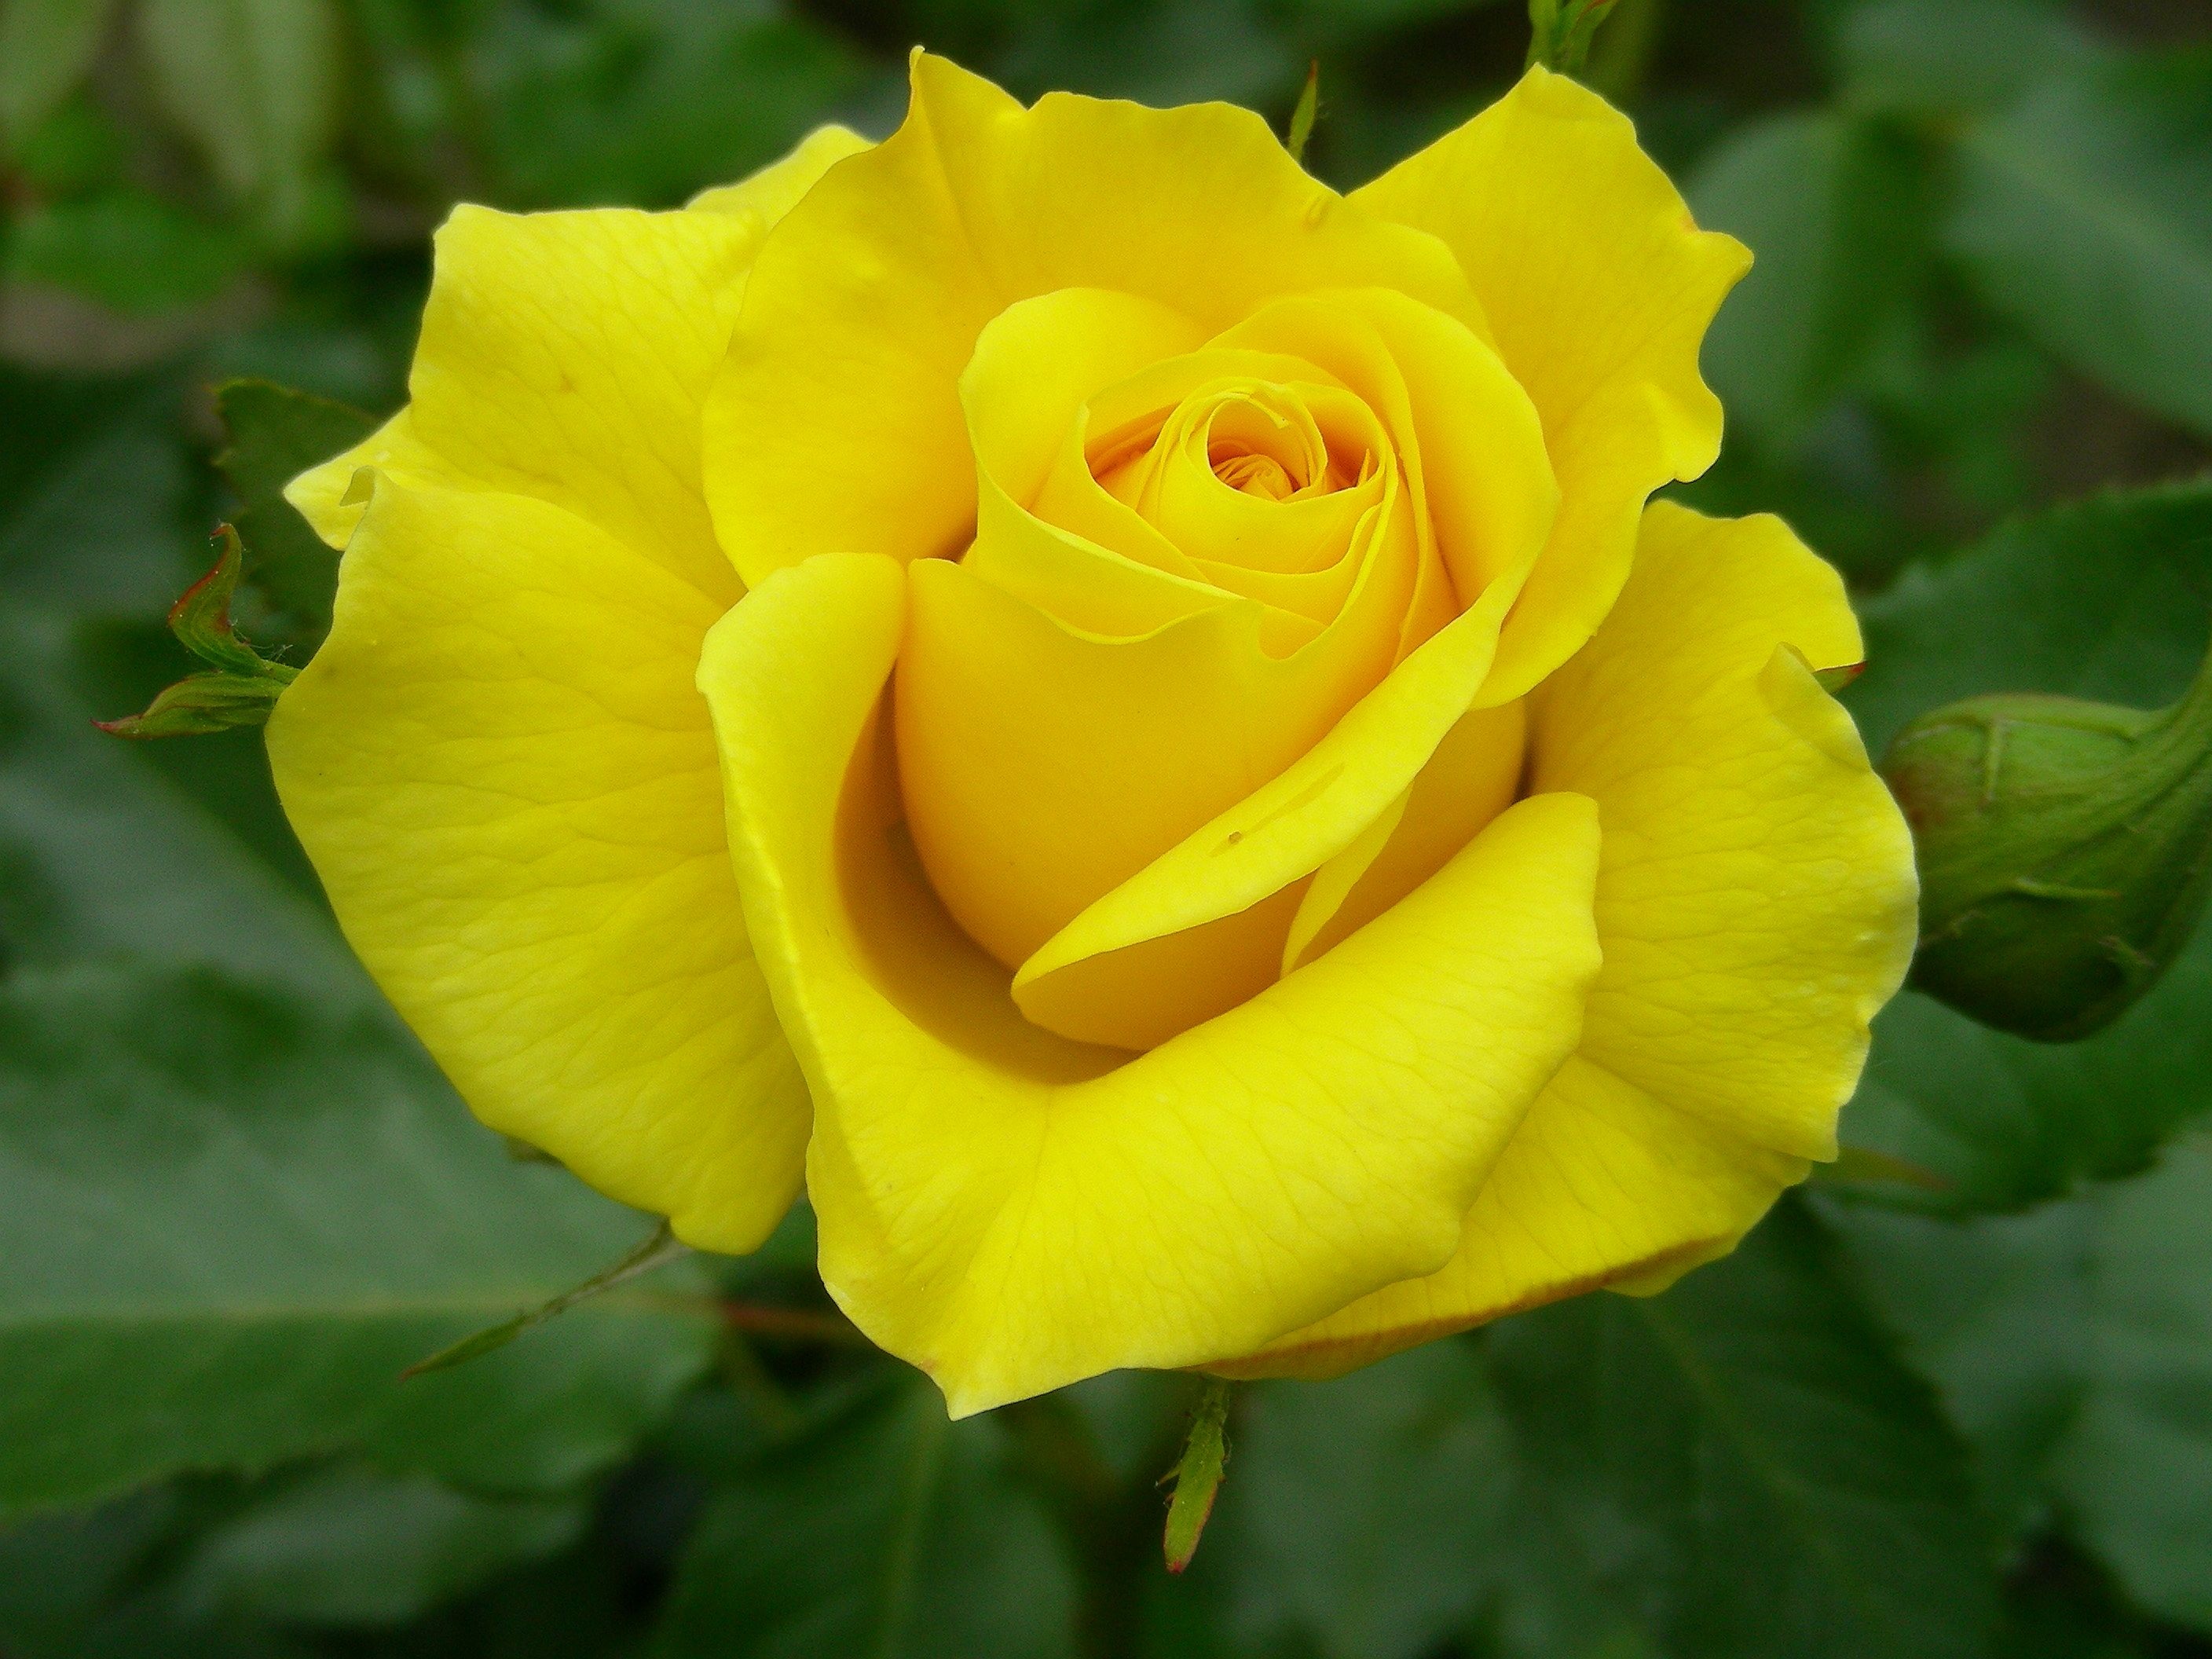
plant, flower, petal, rose, yellow, close, flora, flowers, floribunda, rose bloom, macro photography, yellow roses, flowering plant, garden roses, rose family, land plant, rose order, austrian briar